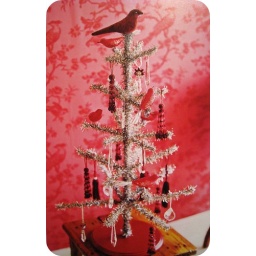
...red silver decoration for a little cozy christmas...;)image from the book &amp;quot;merry &amp;amp; bright&amp;quot; by country living